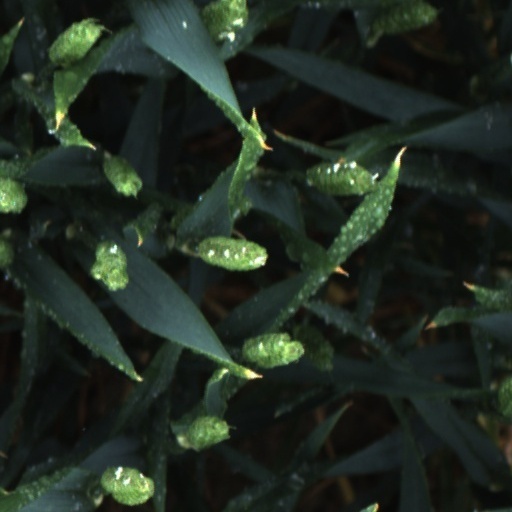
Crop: wheat